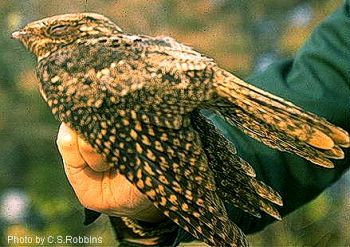
the crown is spotted, the breast and wings have dark brown circles.
this is a green and orange bird with spots on it and a small orange billa dark brown bird with light brown spots on its wings and face, and light brown rectricles.
this bird is brown with black spots and has a very short beak.
a bird with a spotted appearance has a flat long face.
this bird is brown with white and has a very short beak.
this bird is spotted brown in color, with a a very small beak.
this bird has wings that are brown and has a short belly
this bird is brown with black and has a very short beak.
this bird has wings that are brown and has a short bill
Species: Chuck Will Widow